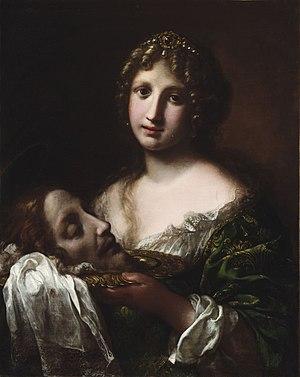
Onorio Marinari, né le 3 octobre 1627 à Florence en Toscane, mort le 5 janvier 1715 dans cette même ville, est un peintre italien de nature morte actif dans sa ville natale à la fin du XVIIᵉ et au début du XVIIIᵉ siècle.